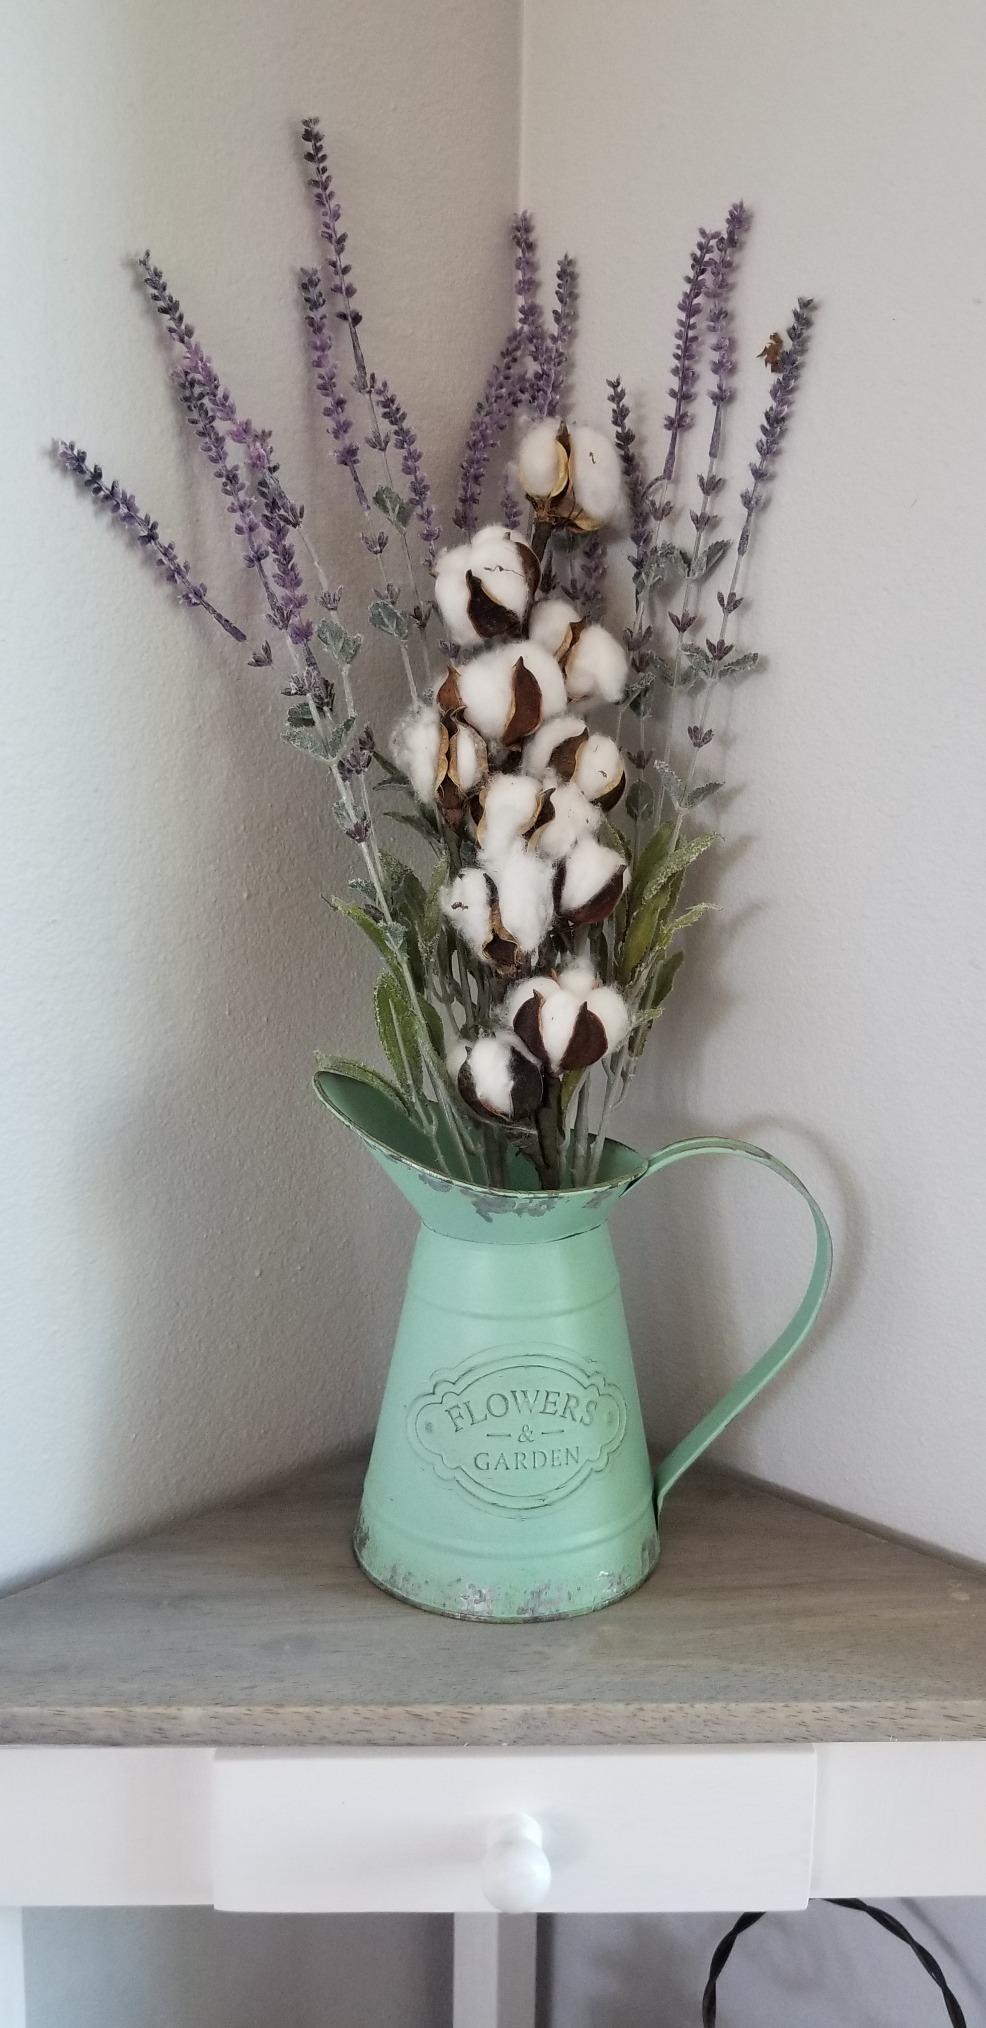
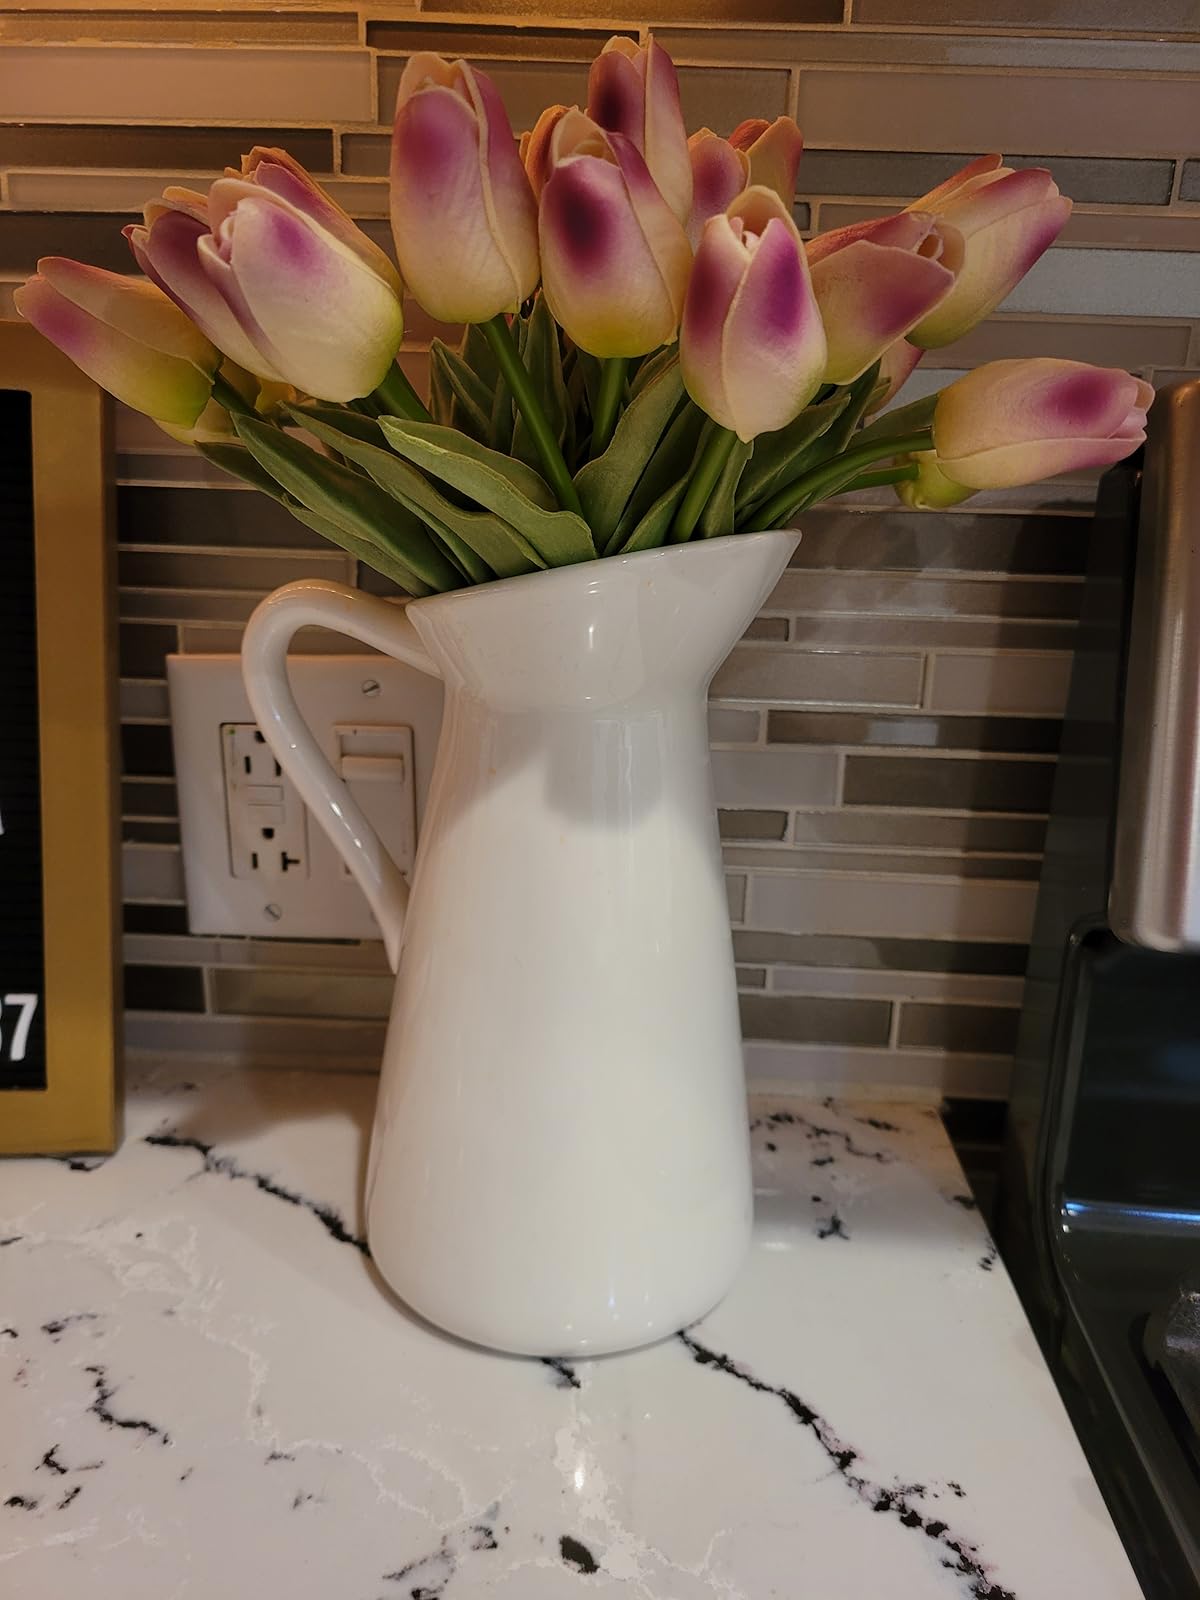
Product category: vase
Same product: no